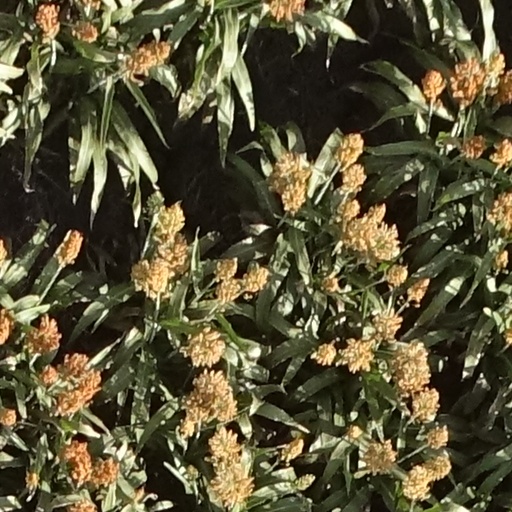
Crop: sorghum